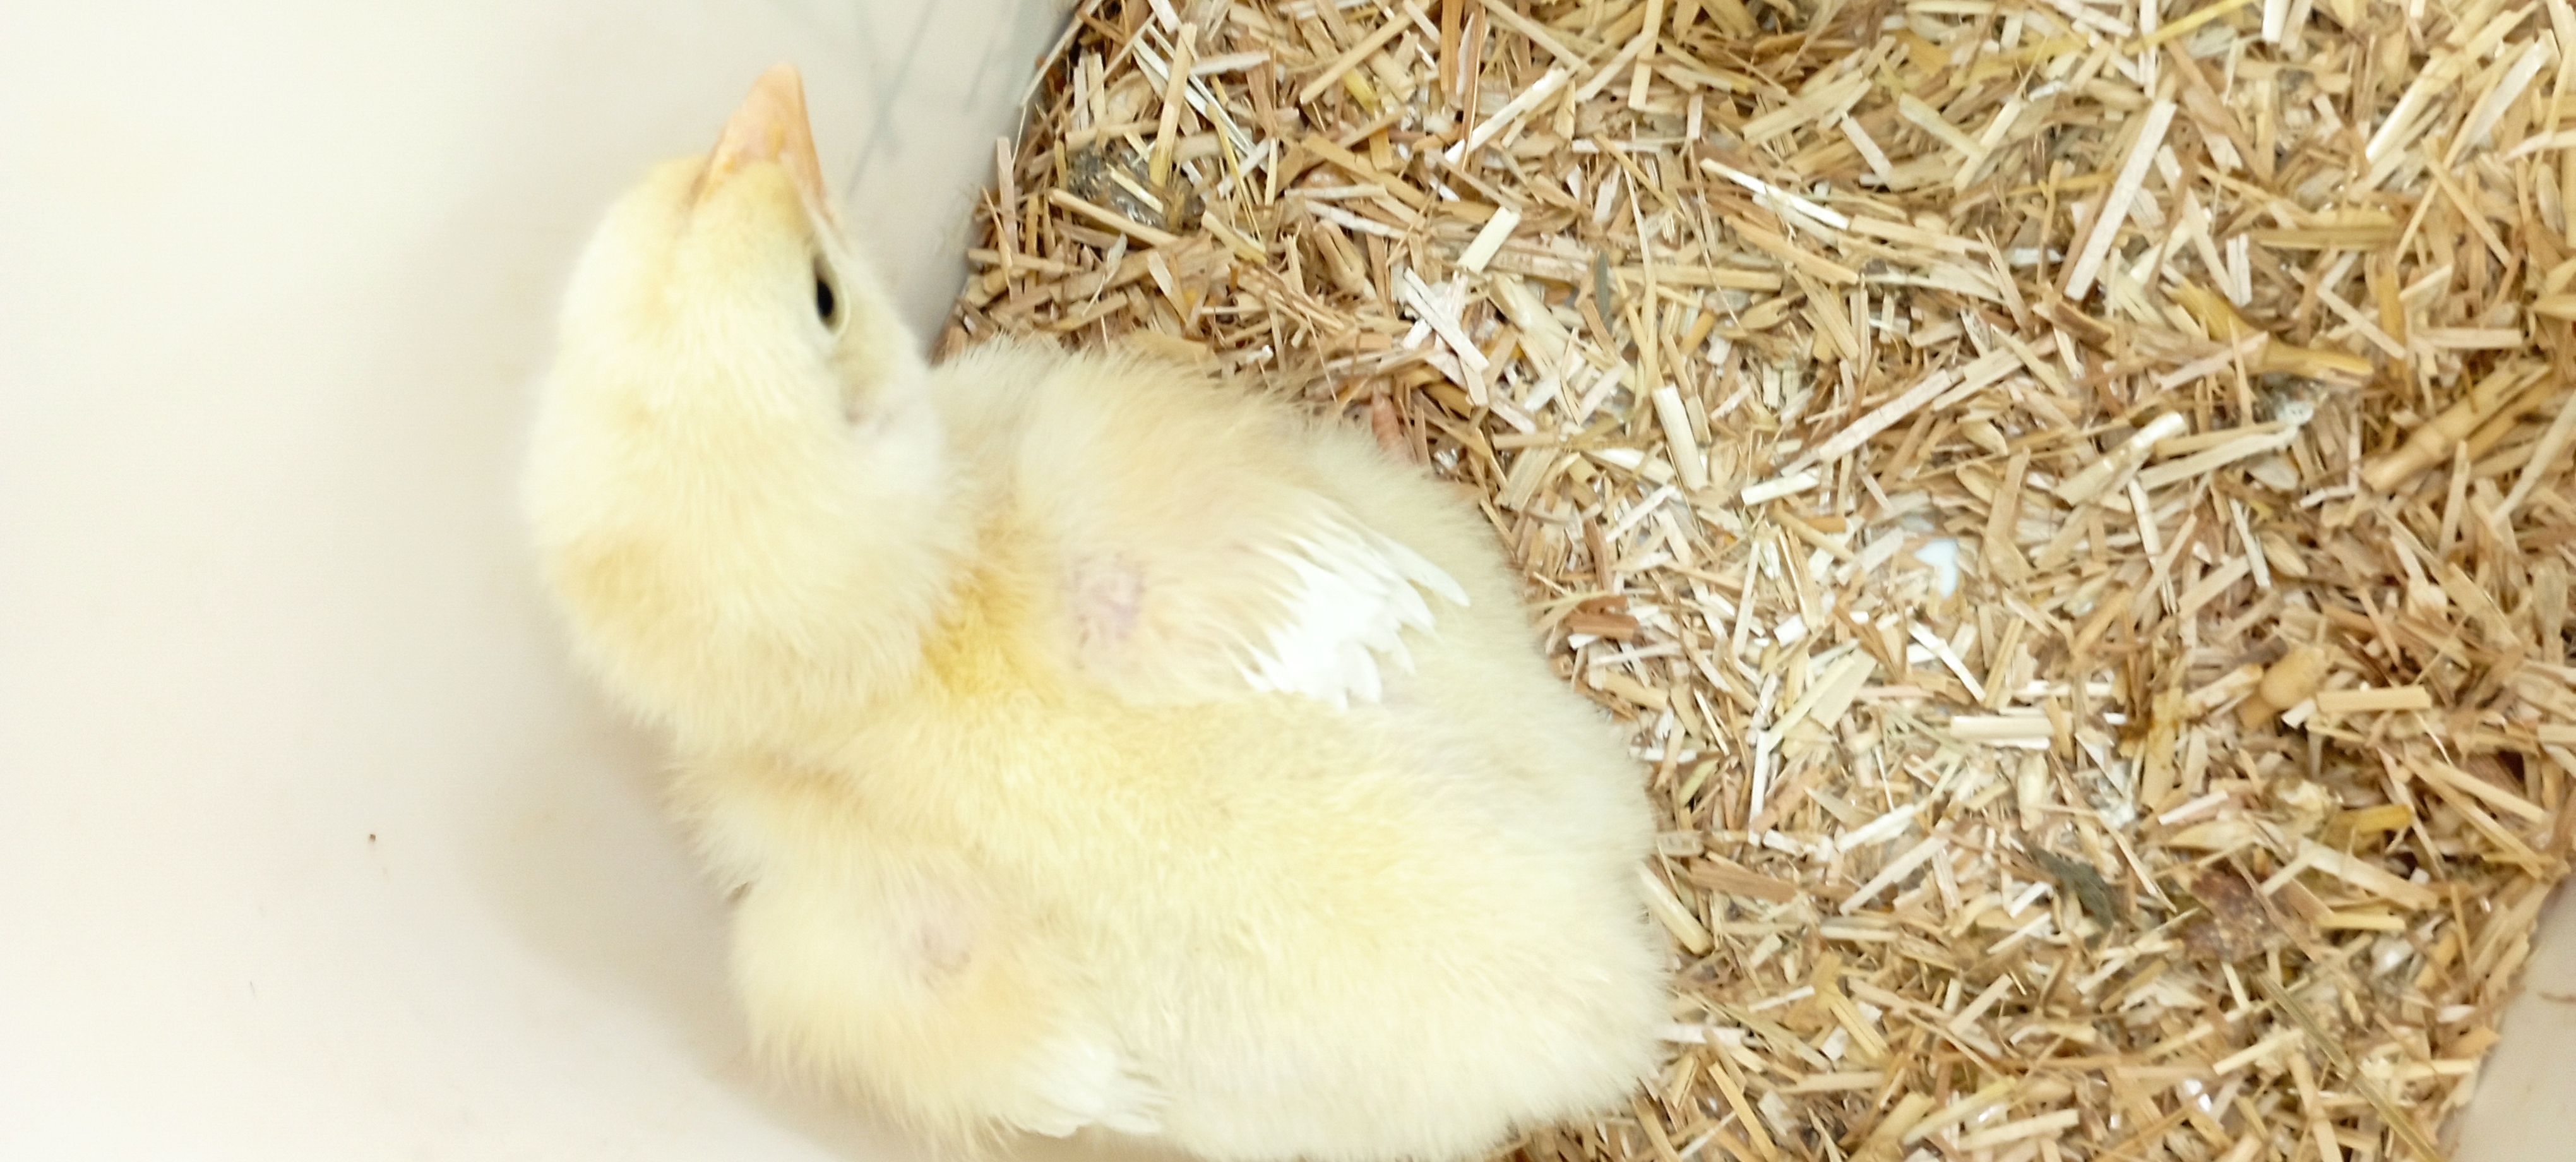
Weight: 186 g